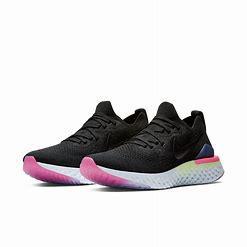
Brand: Nike
Model: Epic React Flyknit 2